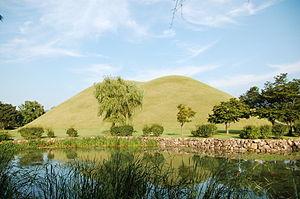
Gyeongju ou Kyongju est une ville de Corée du Sud de près de 264 000 habitants située au sud-est de la péninsule coréenne, dans la province du Gyeongsang du Nord. C'était la capitale de l'ancien royaume de Silla qui contrôlait la plus grande partie de la péninsule du VIIᵉ au IXᵉ siècle. À cette époque, sa population était estimée à 1 million d'habitants. Un grand nombre de sites archéologiques et culturels datant de cette période ont été conservés. Gyeongju est donc souvent présentée en tant que « musée sans murs ». Parmi ces trésors historiques, la grotte de Seokguram, le temple Bulguksa, l'aire historique de Gyeongju et le village historique de Yangdong ont été inscrits au patrimoine mondial par l'UNESCO. C'est ainsi que Gyeongju est devenue l'une des destinations touristiques les plus populaires de Corée.